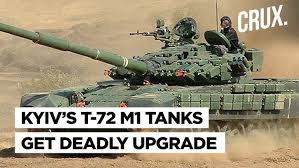
Label: Tank